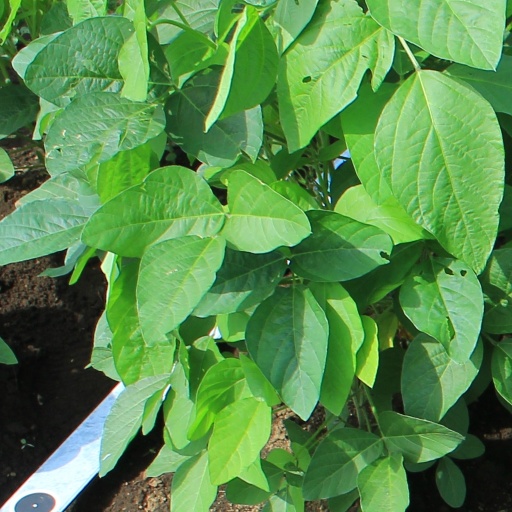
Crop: soybean